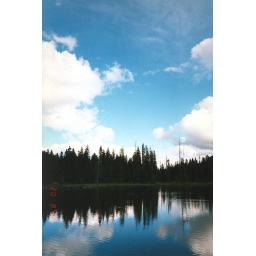
A mountain lake in British Columbia